Homer Watson

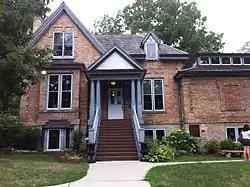
Homer Watson House in Doon, Ontario.

Homer Ransford Watson was born on 14 January 1855, in Doon, Ontario, the second of Ransford and Susan Mohr Watson's five children. A small village founded in the 1830s at the junction of Schneider's Creek and the Grand River, Doon's earliest documented population was 150 in the 1871 census. Watson descended from German Mennonite settlers who arrived in Ontario in the early 19th century. His father, a mill and factory owner, died in 1861 when Watson was six years old. Following Ransford's death, the family's only source of income was Susan's work as a seamstress. Ransford left behind a library of books that Watson studied from and influenced his early drawings. A gift of a set of paints from an aunt made him decide to become an artist. He sought the advice of Thomas Mower Martin in Toronto, and moved there in 1874. He copied works at the Toronto Normal School and was mainly self-taught, but met other artists in Toronto (e.g., Lucius O'Brien) while working part-time at the Notman-Fraser photography studio.